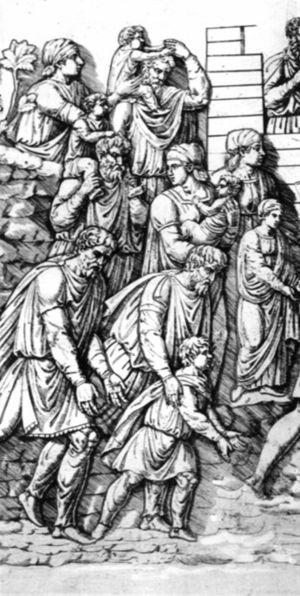
Les Daces est le nom donné par les Romains aux tribus ayant peuplé le bassin du Bas-Danube dans l'Antiquité. Les Daces sont parfois identifiés aux Gètes mais d'autres historiens considèrent qu'il s'agissait de deux peuples distincts : Daces de part et d'autre des Carpates, Gètes le long du Danube. Au sud de l'Hæmos, les sources antiques ne parlent plus de Daces ou de Gètes mais de Thraces sans autre précision, et là aussi les historiens débattent pour savoir s'il s'agissait d'un ensemble thrace unique ou de populations différentes. Quoi qu'il en soit, du nom des Daces dérive le nom romain de leur territoire, la Dacie.
La Dacie est, dans l’Antiquité, un territoire de la région des Carpates, du bas-Danube et du littoral pontique occidental, correspondant approximativement aux actuelles Roumanie, Moldavie et aux régions adjacentes. Le mot Dacie vient du nom romain de ses occupants principaux, les Daces, qui sont très proches des Thraces. Il a servi aussi à dénommer la marque d'automobiles roumaines Dacia et la roche volcanique Dacite.